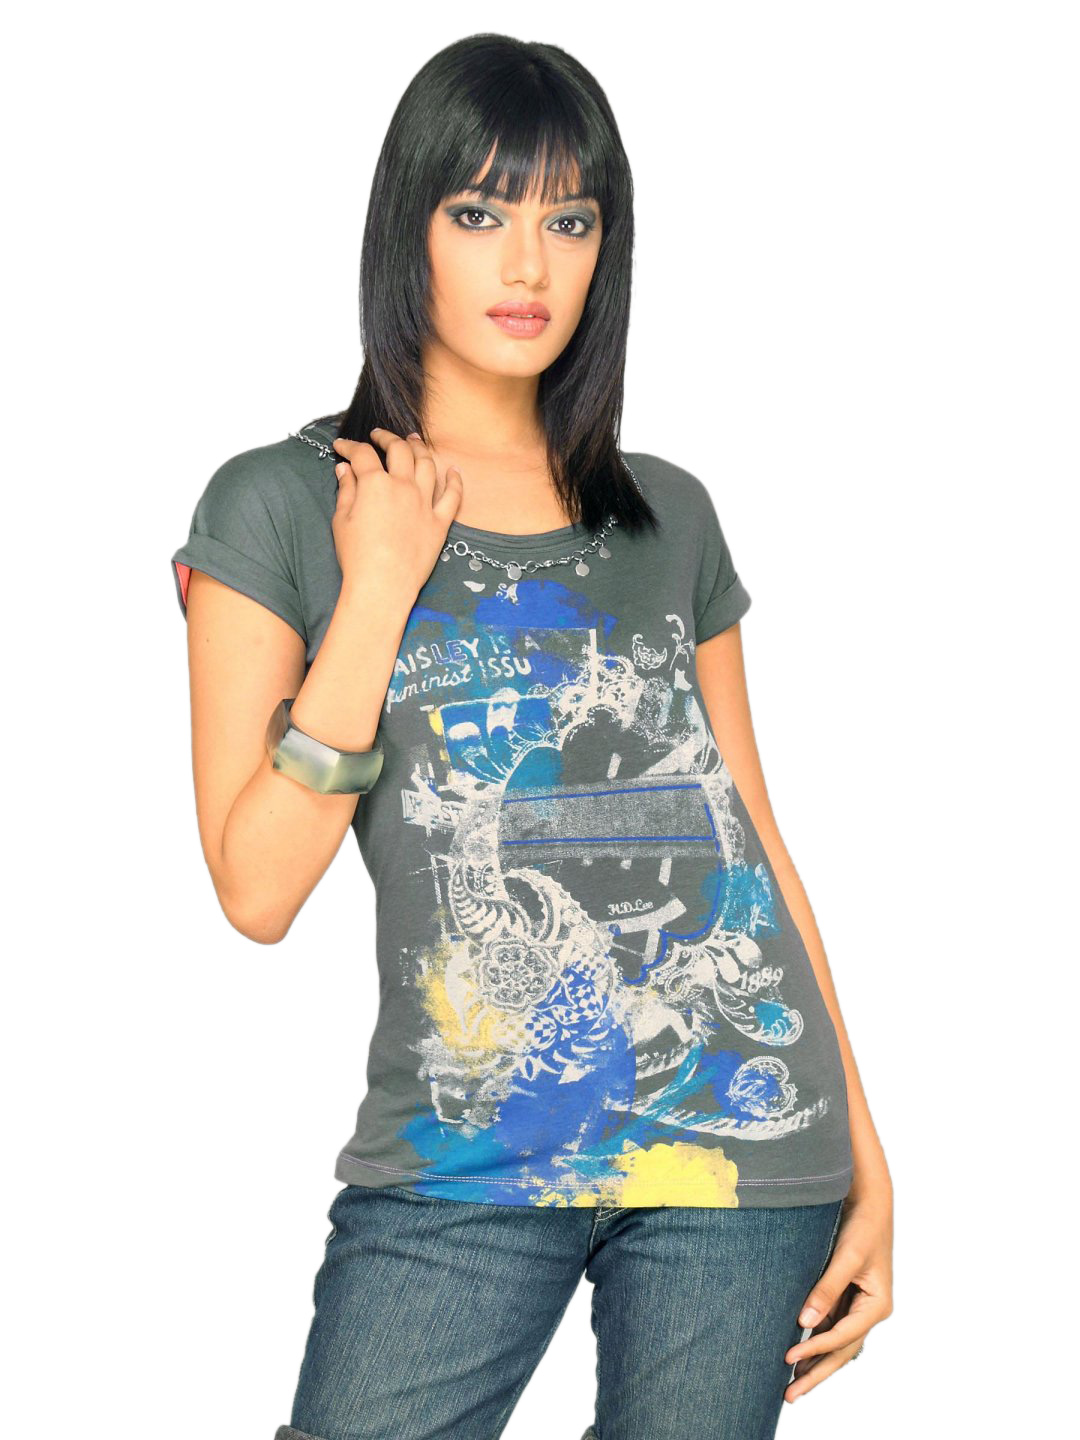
Lee Women's Caroline Charcoal T-shirt
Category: Apparel / Topwear / Tshirts
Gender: Women
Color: Grey
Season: Summer 2011
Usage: Casual